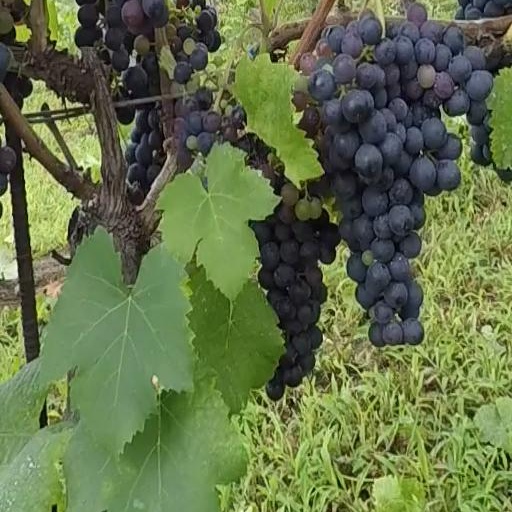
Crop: grape